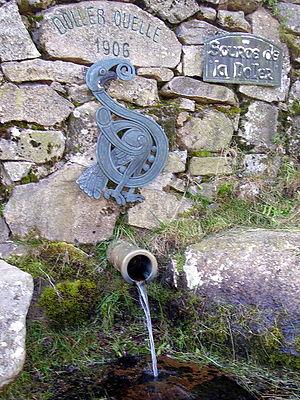
La source de la Doller, à la Fennematt (922 m
La Doller est une rivière française du département du Haut-Rhin, en région du Grand Est. Sa vallée s'ouvre vers l'est au pied du Ballon d'Alsace. Elle est parallèle à la Thur qui coule un peu plus au nord. C'est un affluent de l'Ill, donc un sous-affluent du Rhin.